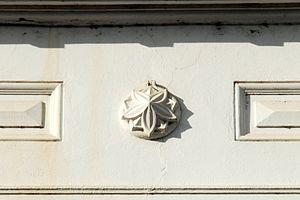
Cache-boulin
En architecture, un cache-boulin est un couvercle qui ferme un trou de boulin, orifice ménagé dans la maçonnerie pour :